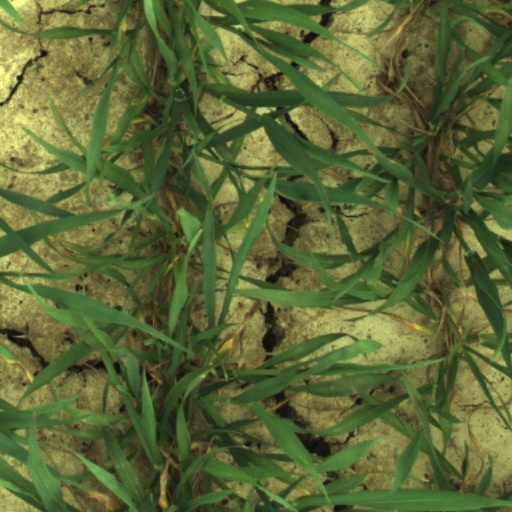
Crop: wheat